Pacifism

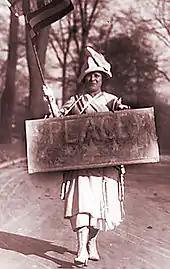
A World War I-era female peace protester

Peace movements became active in the Western world after 1900, often focusing on treaties that would settle disputes through arbitration, and efforts to support the Hague conventions.